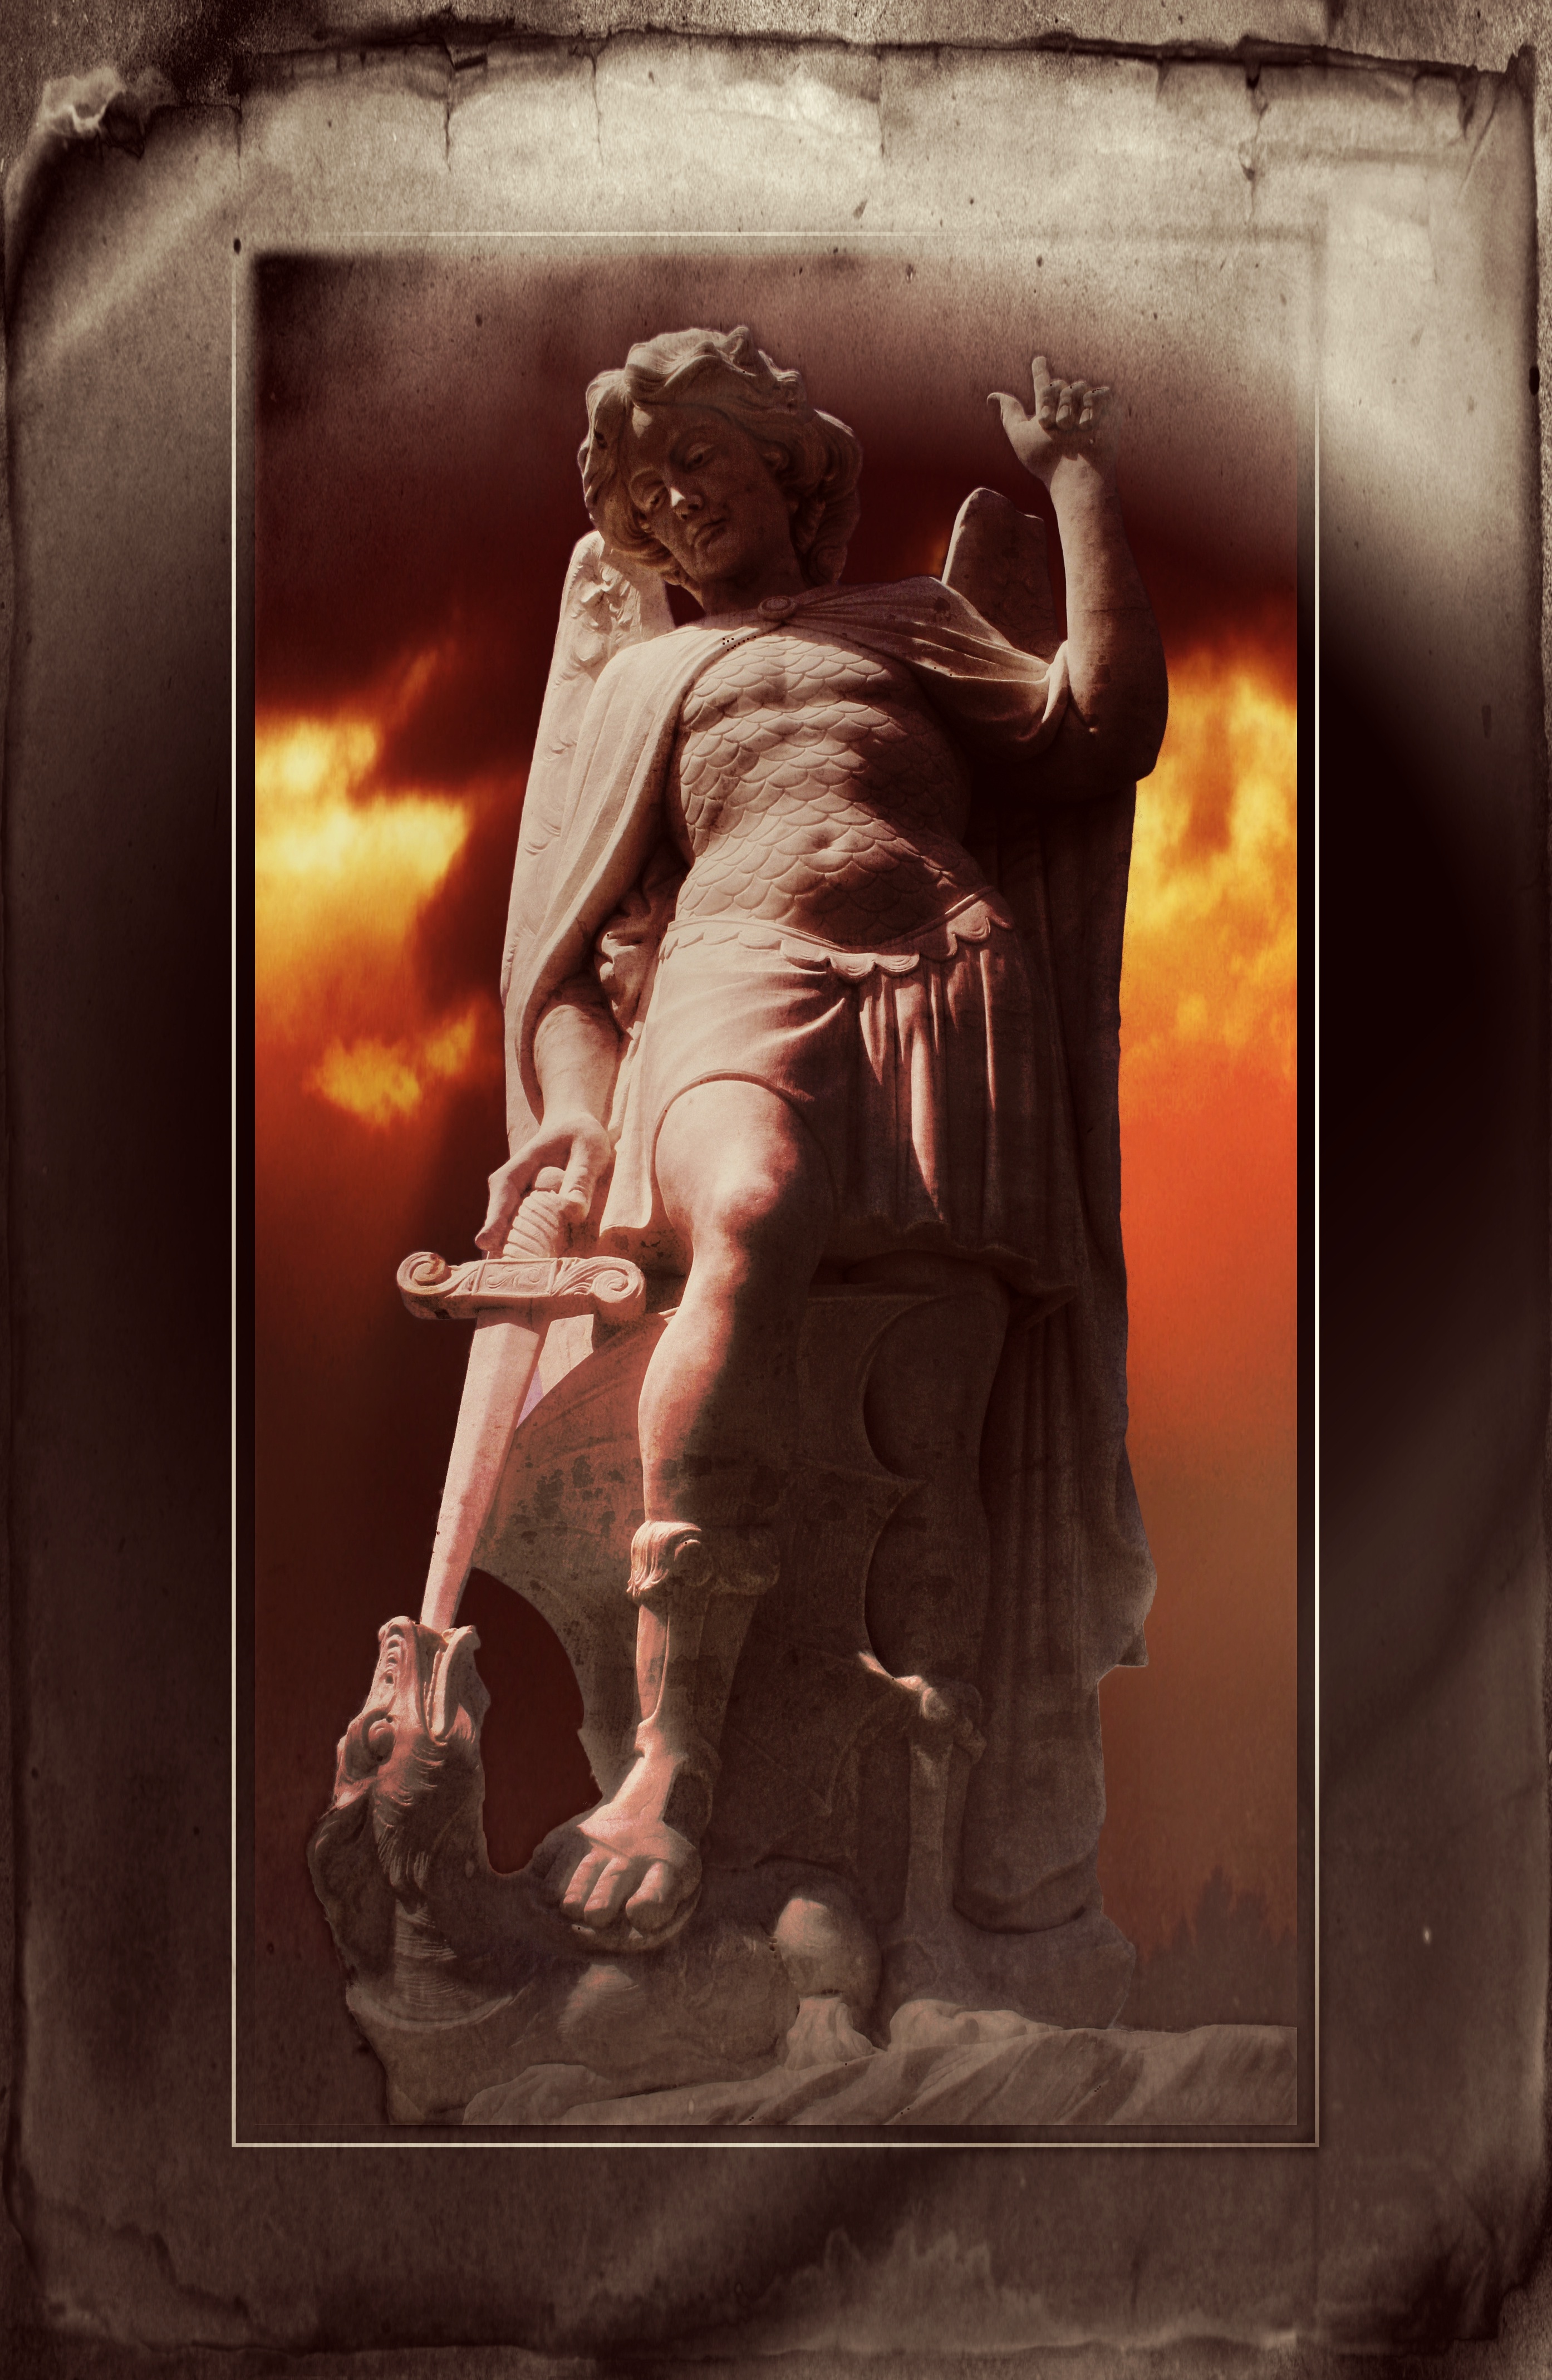
texture, old, monument, statue, artistic, religion, ancient, cemetery, christian, artwork, painting, sculpture, religious, catholic, art, figure, creativity, illustration, design, photograph, christianity, image, famous, fiery, modern art, computer art, archangel michael, album cover, dragon sword